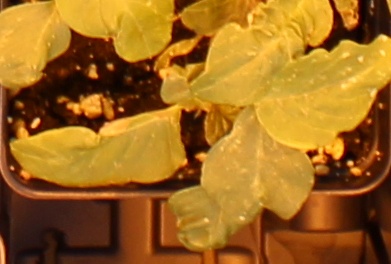
Label: Redroot Pigweed